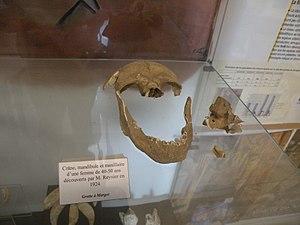
vu sur le domaine des Grottes et Canyon de Saulges crane trouvé dans la grotte margot
Les grottes de Saulges est le nom générique d'un ensemble de cavités naturelles situé dans la vallée de l'Erve et ses affluents, principalement sur le territoire des communes de Thorigné-en-Charnie et Saint-Pierre-sur-Erve, dans le département de la Mayenne. La majorité de ces grottes se trouve dans un passage encaissé de la vallée appelé canyon. Il comporte au moins vingt-trois cavités, dont deux grottes ornées et plusieurs sites préhistoriques. Il a été classé au réseau Natura 2000.